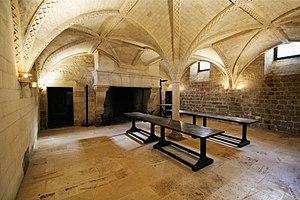
Le château de Coulonges-sur-l'Autize est un château de style Renaissance, bâti entre 1522 et 1568, qui se dresse sur la commune de Coulonges-sur-l'Autize dans le département des Deux-Sèvres. Il abrite actuellement les services de la mairie. Ce bâtiment est l'un des grands modèles de l'architecture Renaissance en Poitou.